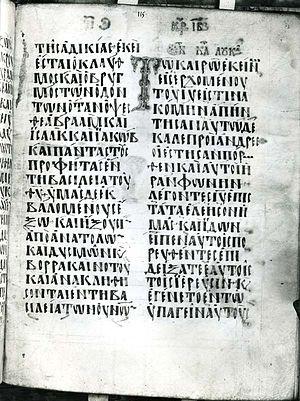
Un manuscrit du Nouveau Testament en Lectionnaire est une copie manuscrite contenant les passages des textes lus à l'occasion des cérémonies religieuses. Les lectionnaires sont écrits en caractères onciales ou minuscules grecques sur parchemin, papyrus, vélin, ou papier.